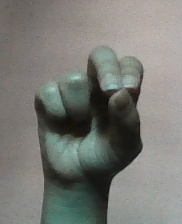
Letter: gaaf